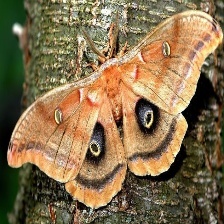
Species: POLYPHEMUS MOTH